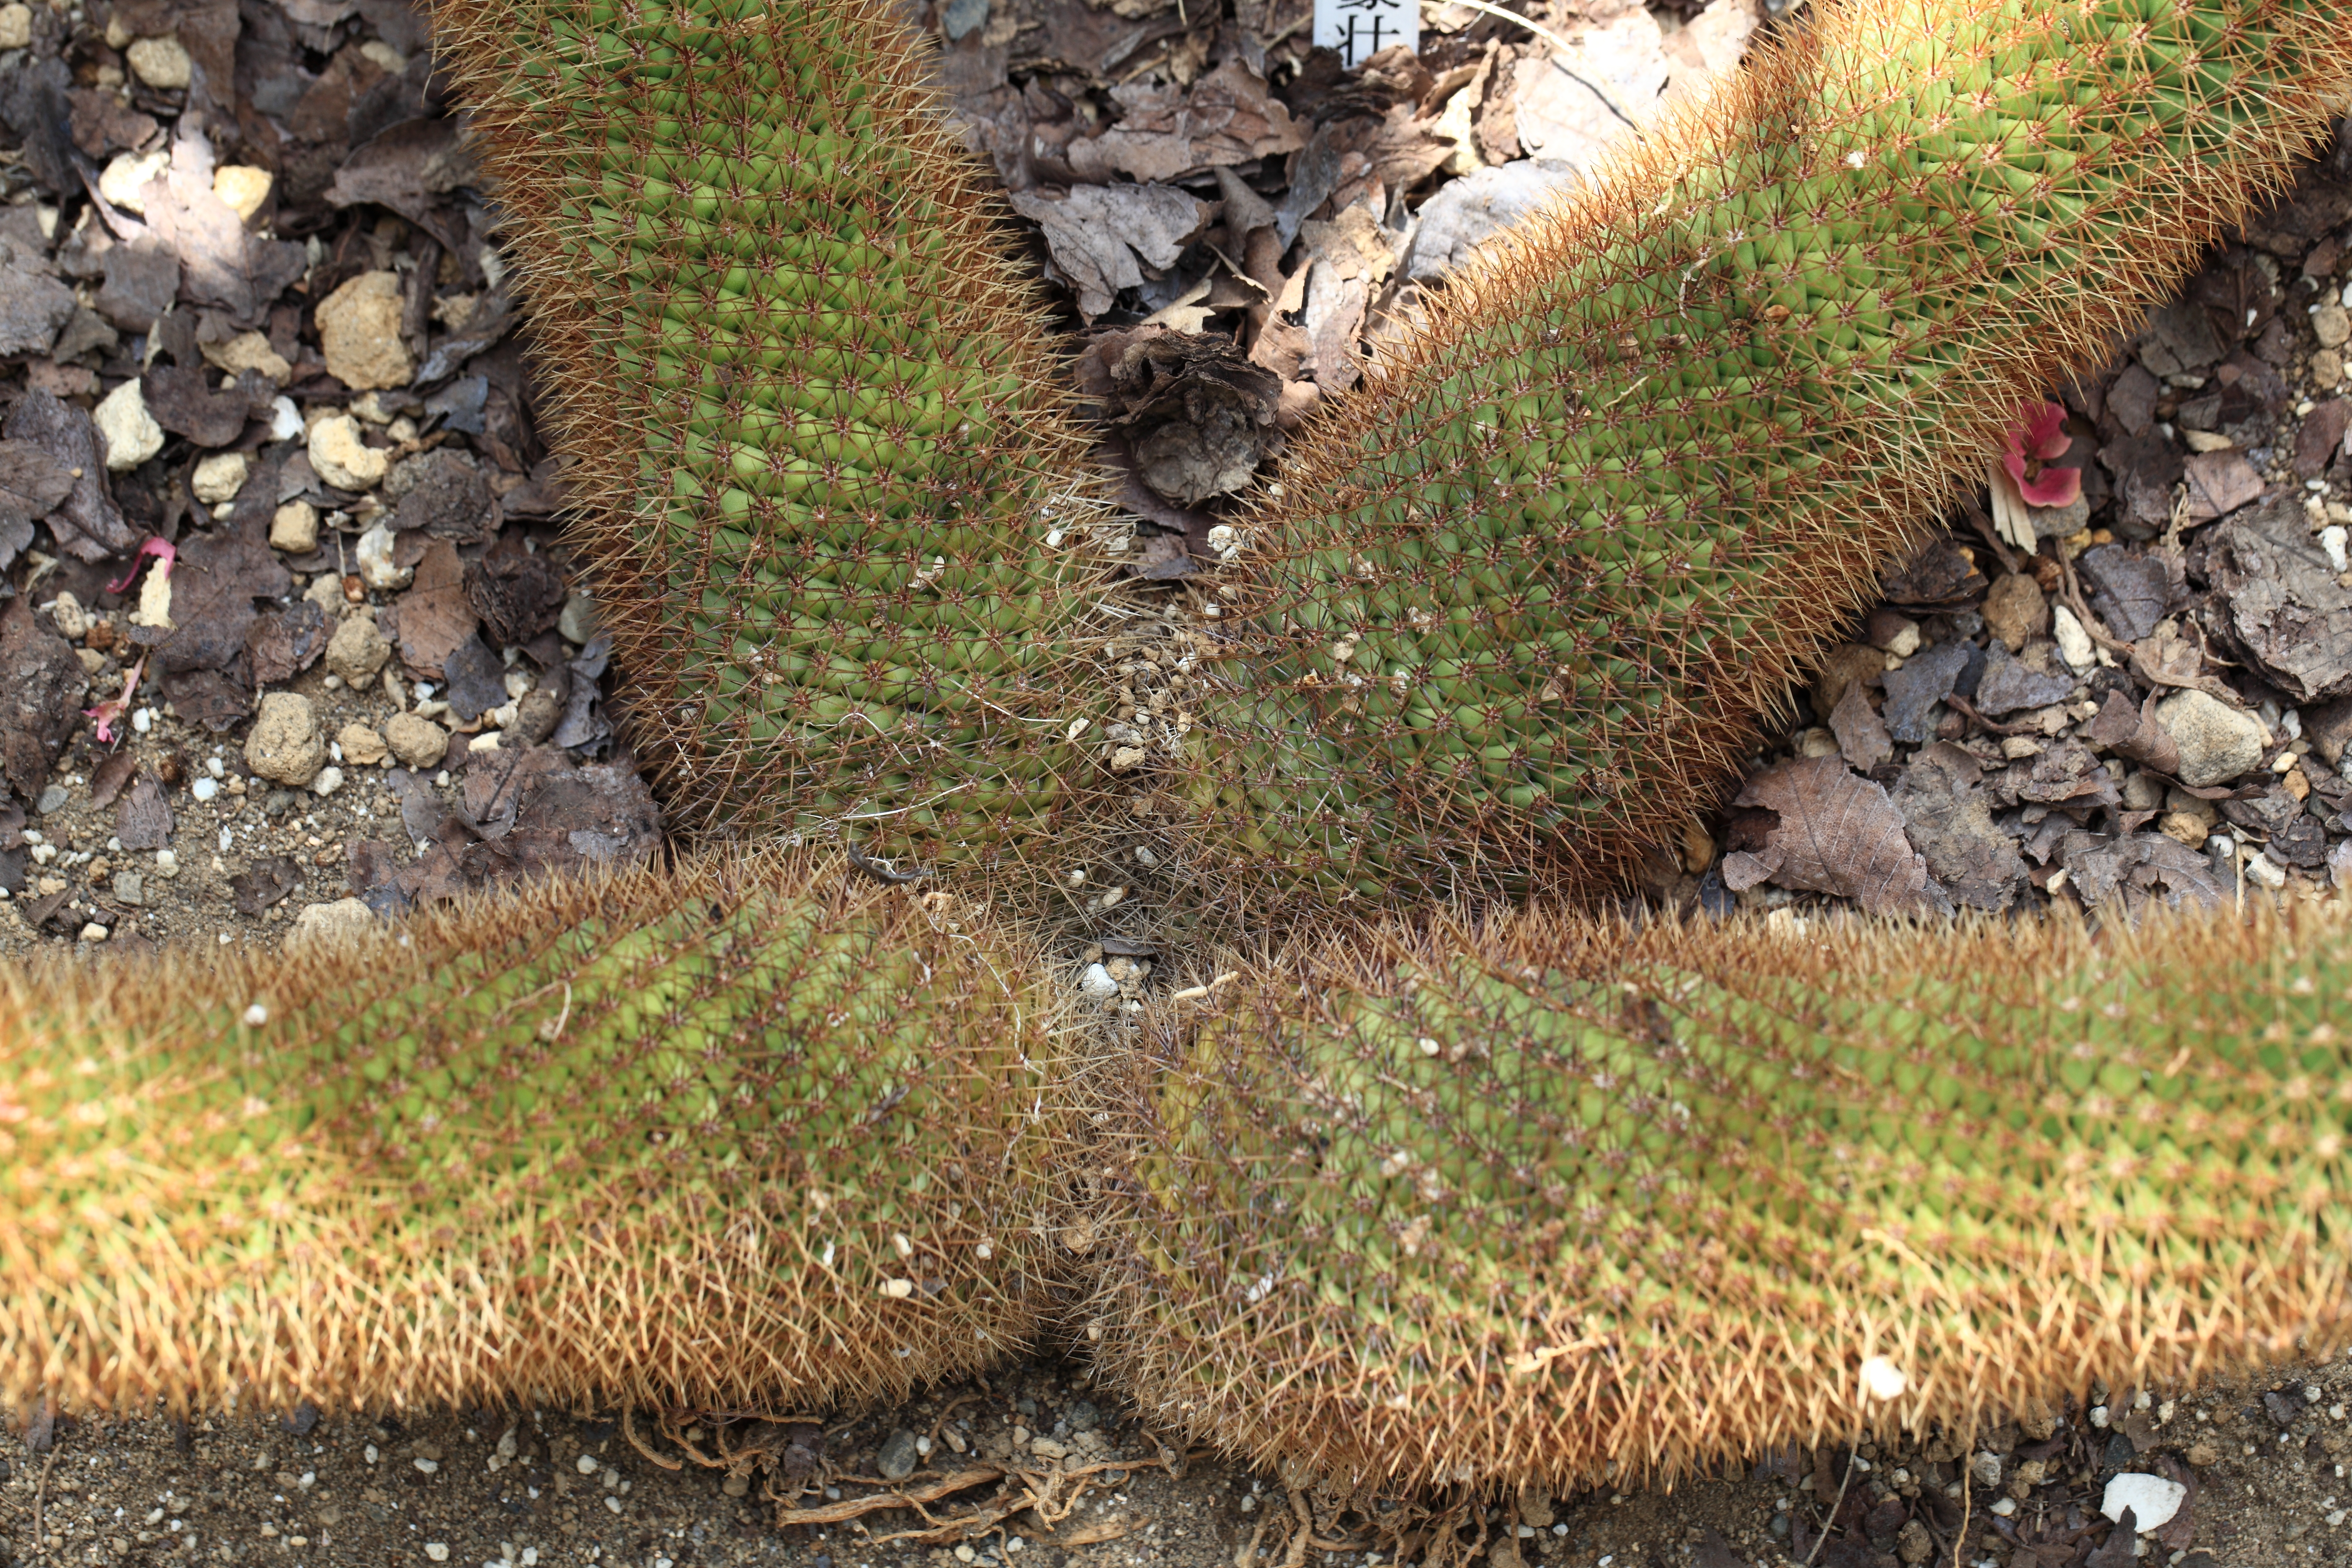
cactus, plant, high, park, botany, reptile, fauna, tochigi, 5d, hires, markii, hi, res, resolution, mooka, igashira, flowering plant, prickly pear, grass family, land plant, hedgehog cactus